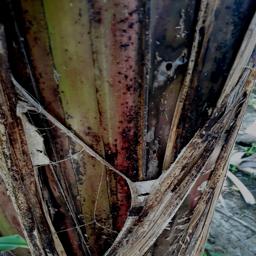
Label: PSEUDOSTEM WEEVIL